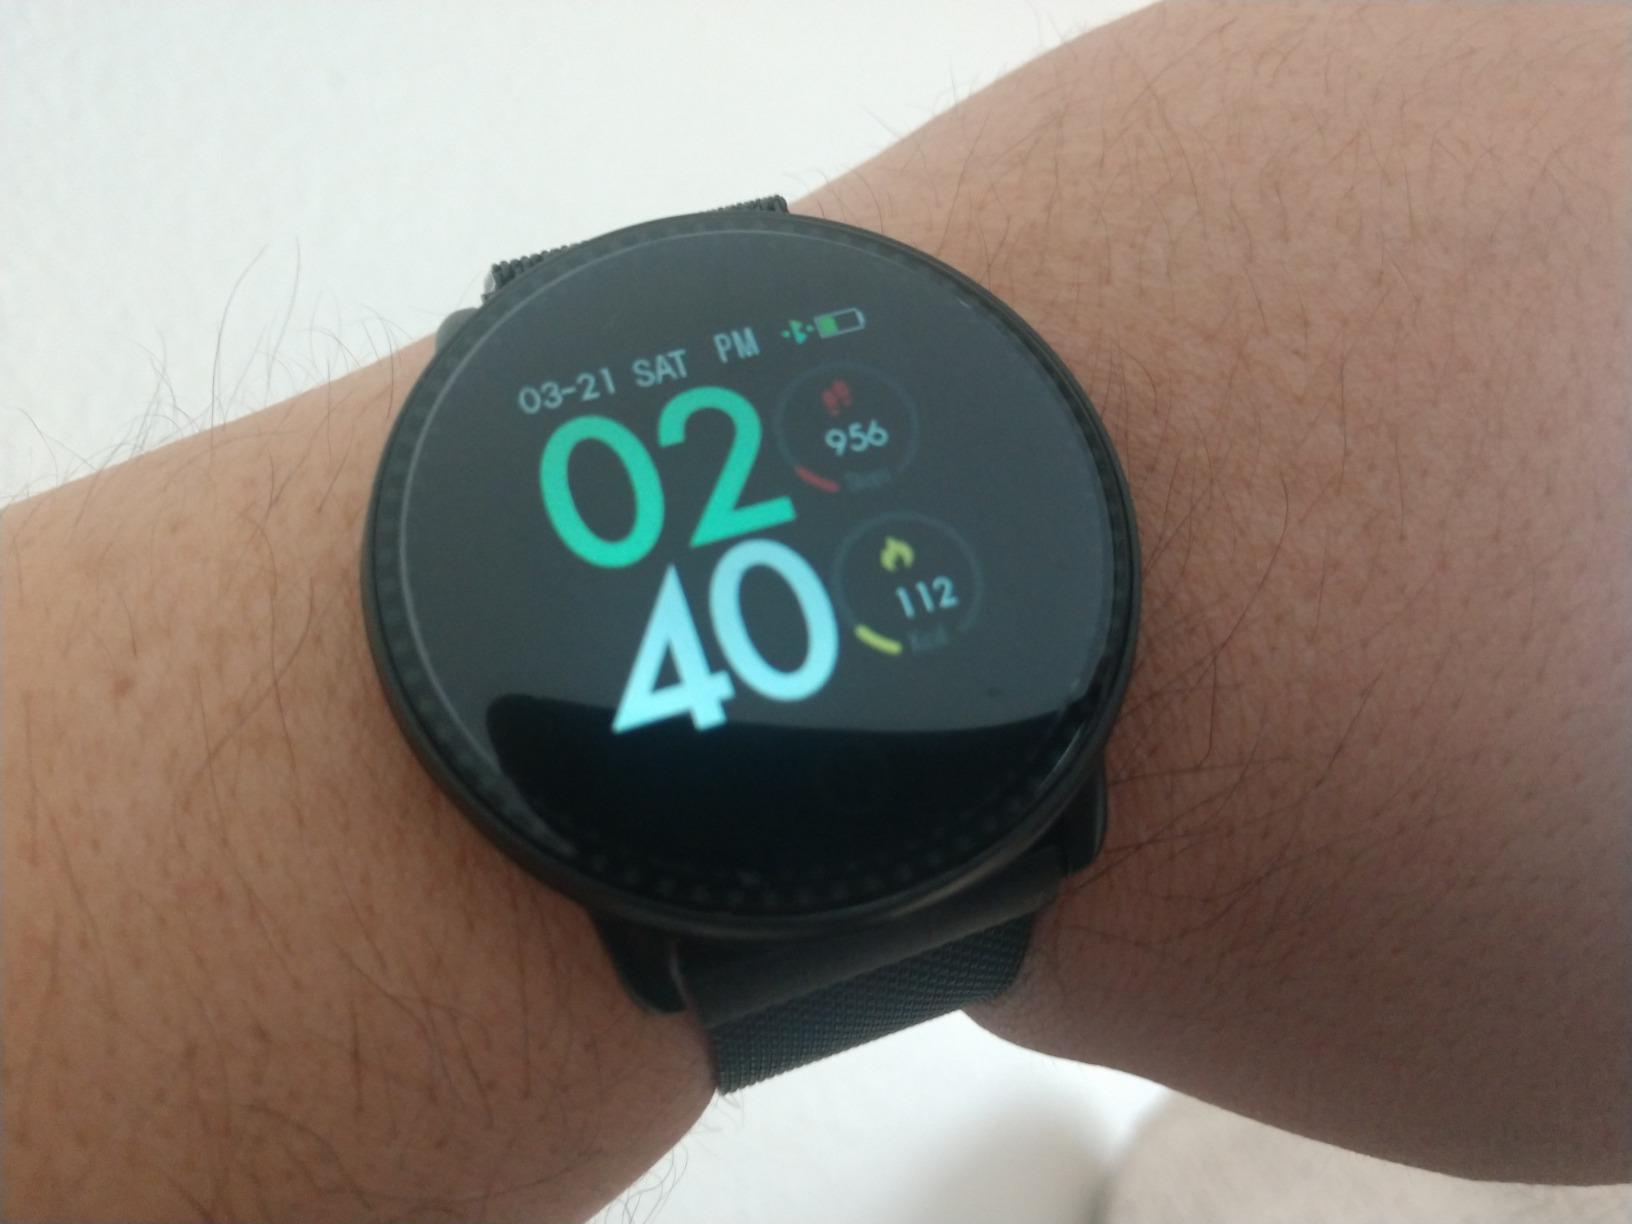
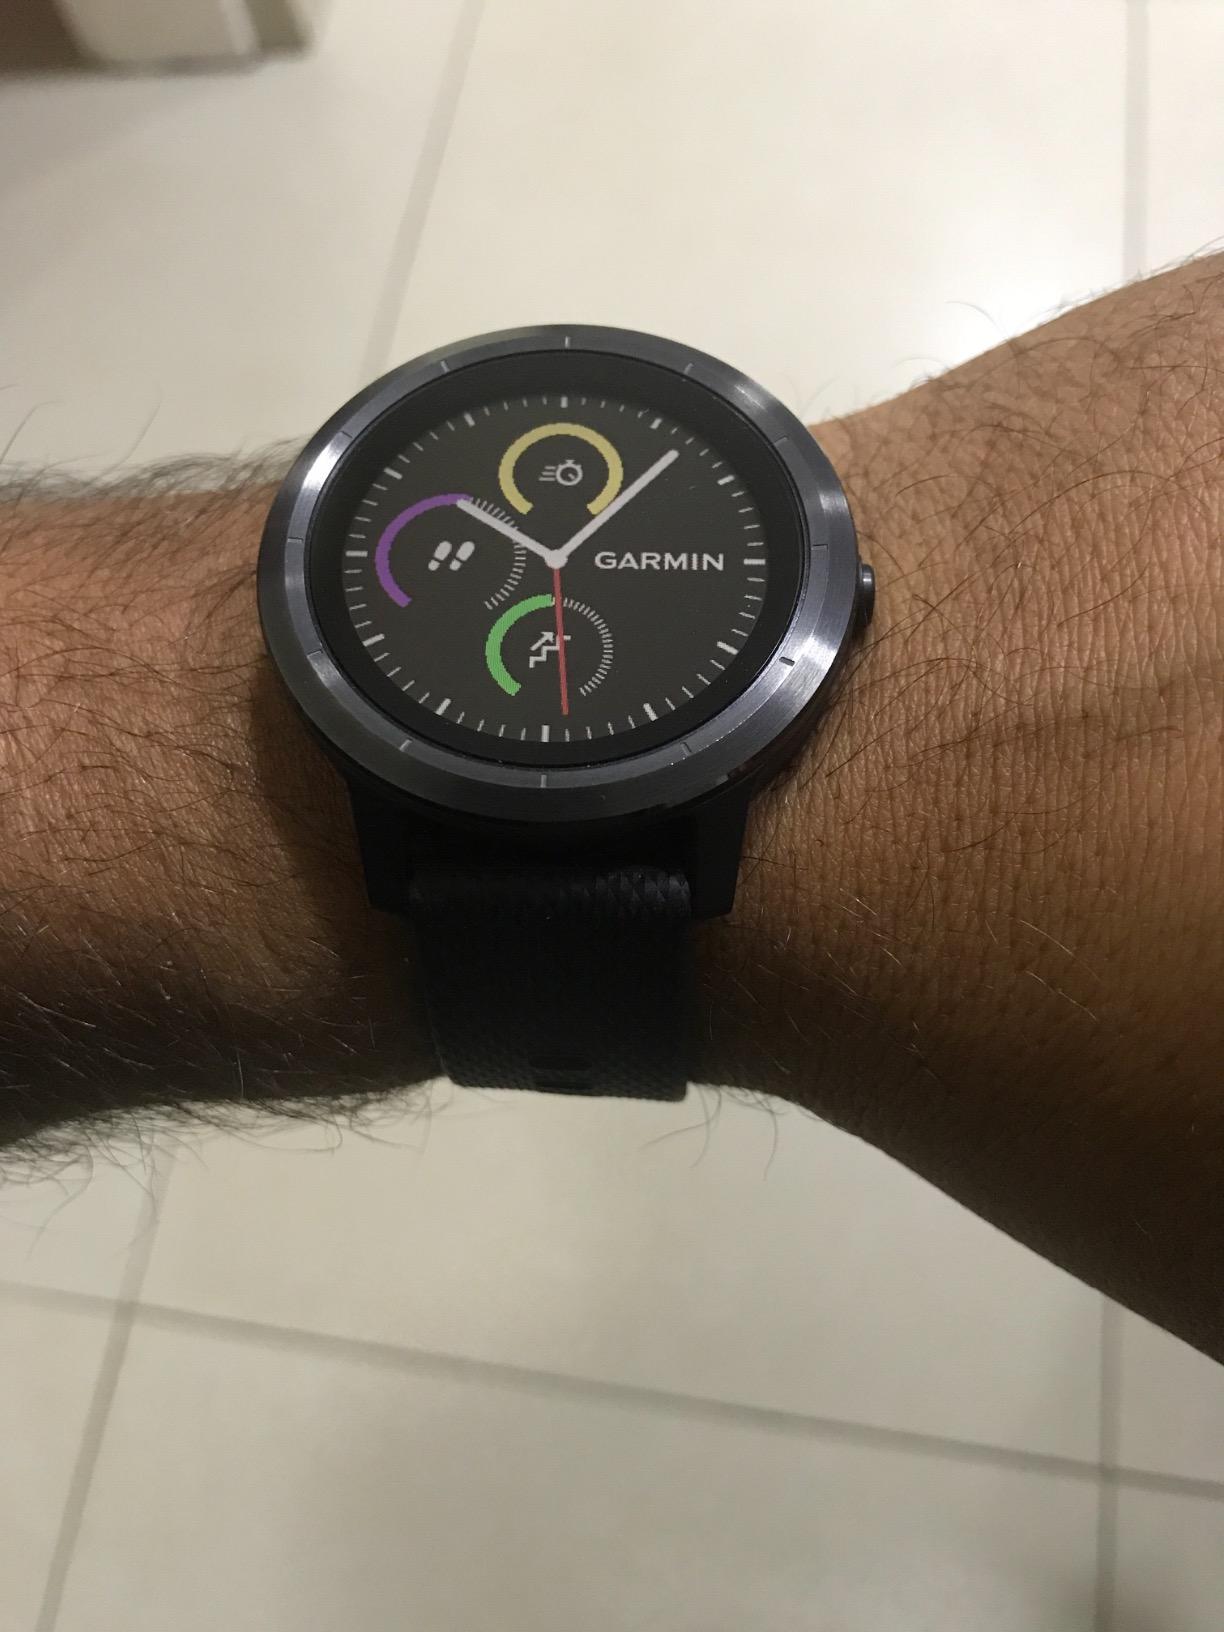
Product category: smartwatch
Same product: no